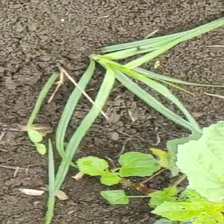
Weed species: Lavhala_(Cyperus_Rotundus)